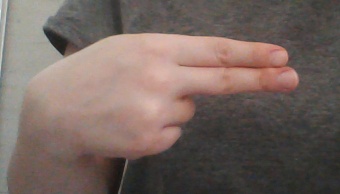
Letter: ain